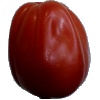
Label: tomato_heart